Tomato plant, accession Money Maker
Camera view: horizontal (90 deg, fisheye); turntable rotation: 300 degrees
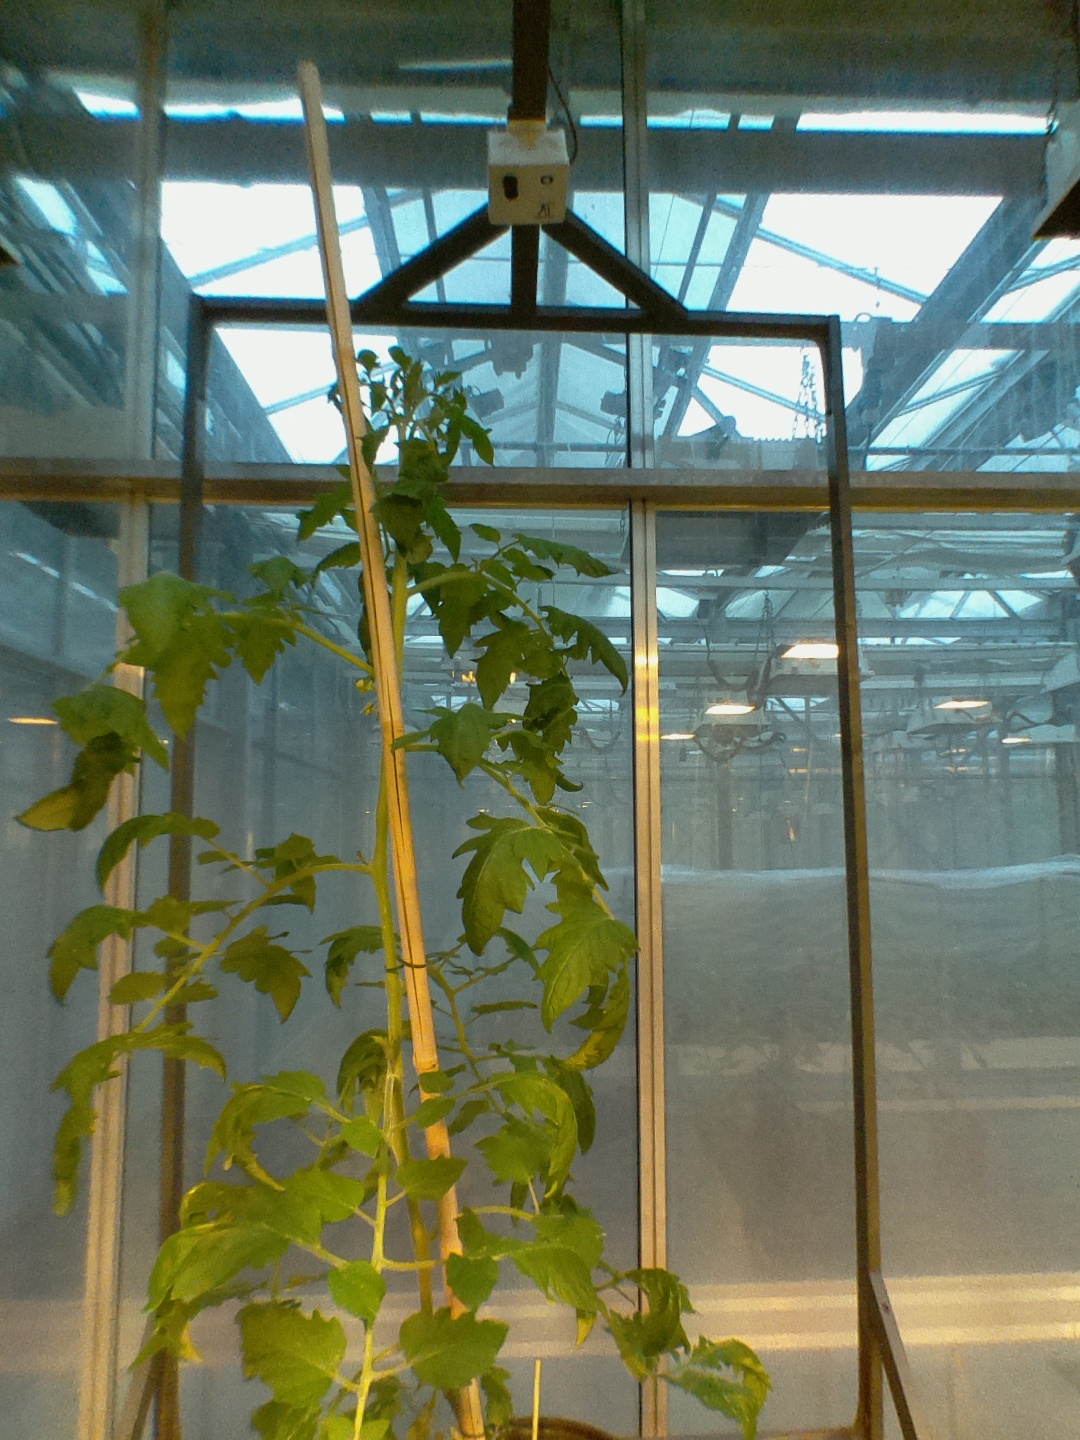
BBCH growth stage 68: Full flowering, 80%-90% of flowers open, more petals falling